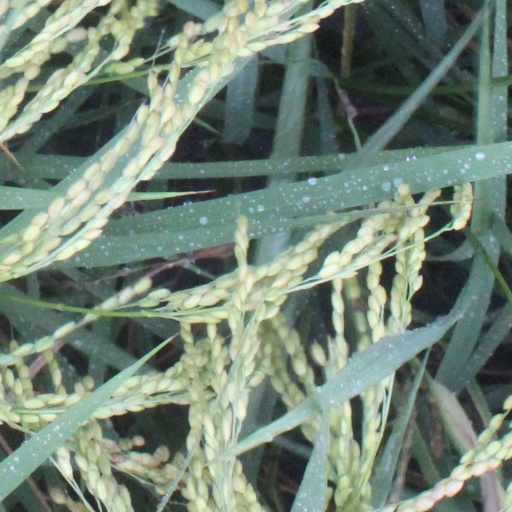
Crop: rice